Haag Brothers

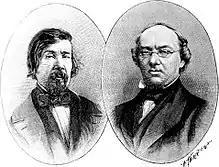
The Haag Brothers, wood-engraving by Henri Thiriat.

The brothers Eugene Haag (11 February 1808 – 5 March 1868) and Émile Haag (18 November 1810 – 11 May 1865) were two French Protestant historians and theologians, known collectively as the Frères Haag or the Haag Brothers.